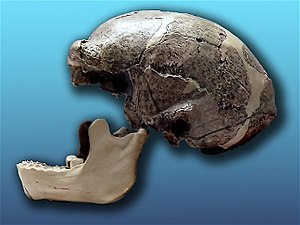
Sinanthropus pekinensis
Pekingmennesket er et fortidsmenneske fundet i 1923-27 i et hulekompleks ved byen Beijing.